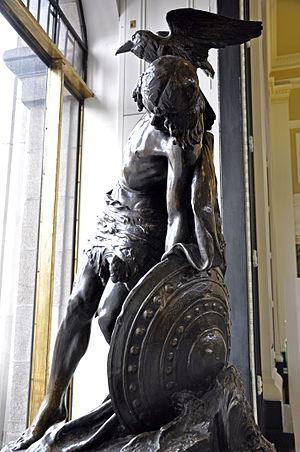
Cúchulainn est le prototype du héros et l'un des personnages les plus importants de la mythologie celtique irlandaise, un quasi-dieu. Sa force physique, ses pouvoirs magiques et ses soutiens divins en font un homme extraordinaire, capable de tout. L'une de ses armes favorites est le gae bolga, le « javelot-foudre », mortel à tous les coups : quand il pénètre dans le corps d'un ennemi, l'extrémité ferrée se déploie en de nombreuses pointes – c'est lors de son séjour en Écosse, chez Scáthach, que Cúchulainn en apprend le maniement.